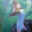
Label: bird